Saab 9-7X

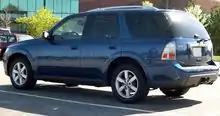
Rear view of 2005 Saab 9-7X "Arc" in "Ocean Blue" Metallic

Although the Saab 9-7X was developed for the North American market, the model was also sold in other countries, including Chile, Estonia, Greece, Hungary, Italy, the Netherlands, the Middle East, Sweden and Syria.